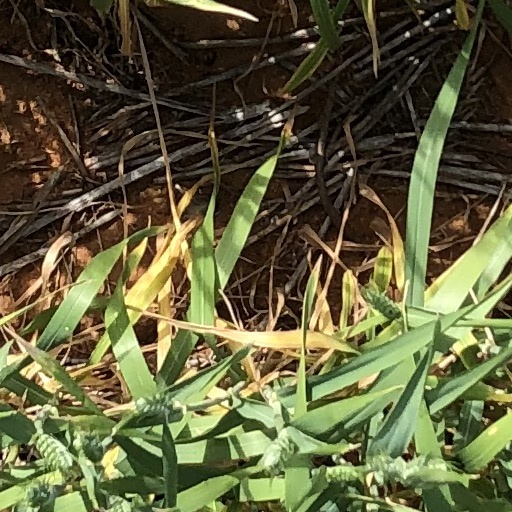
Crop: wheat